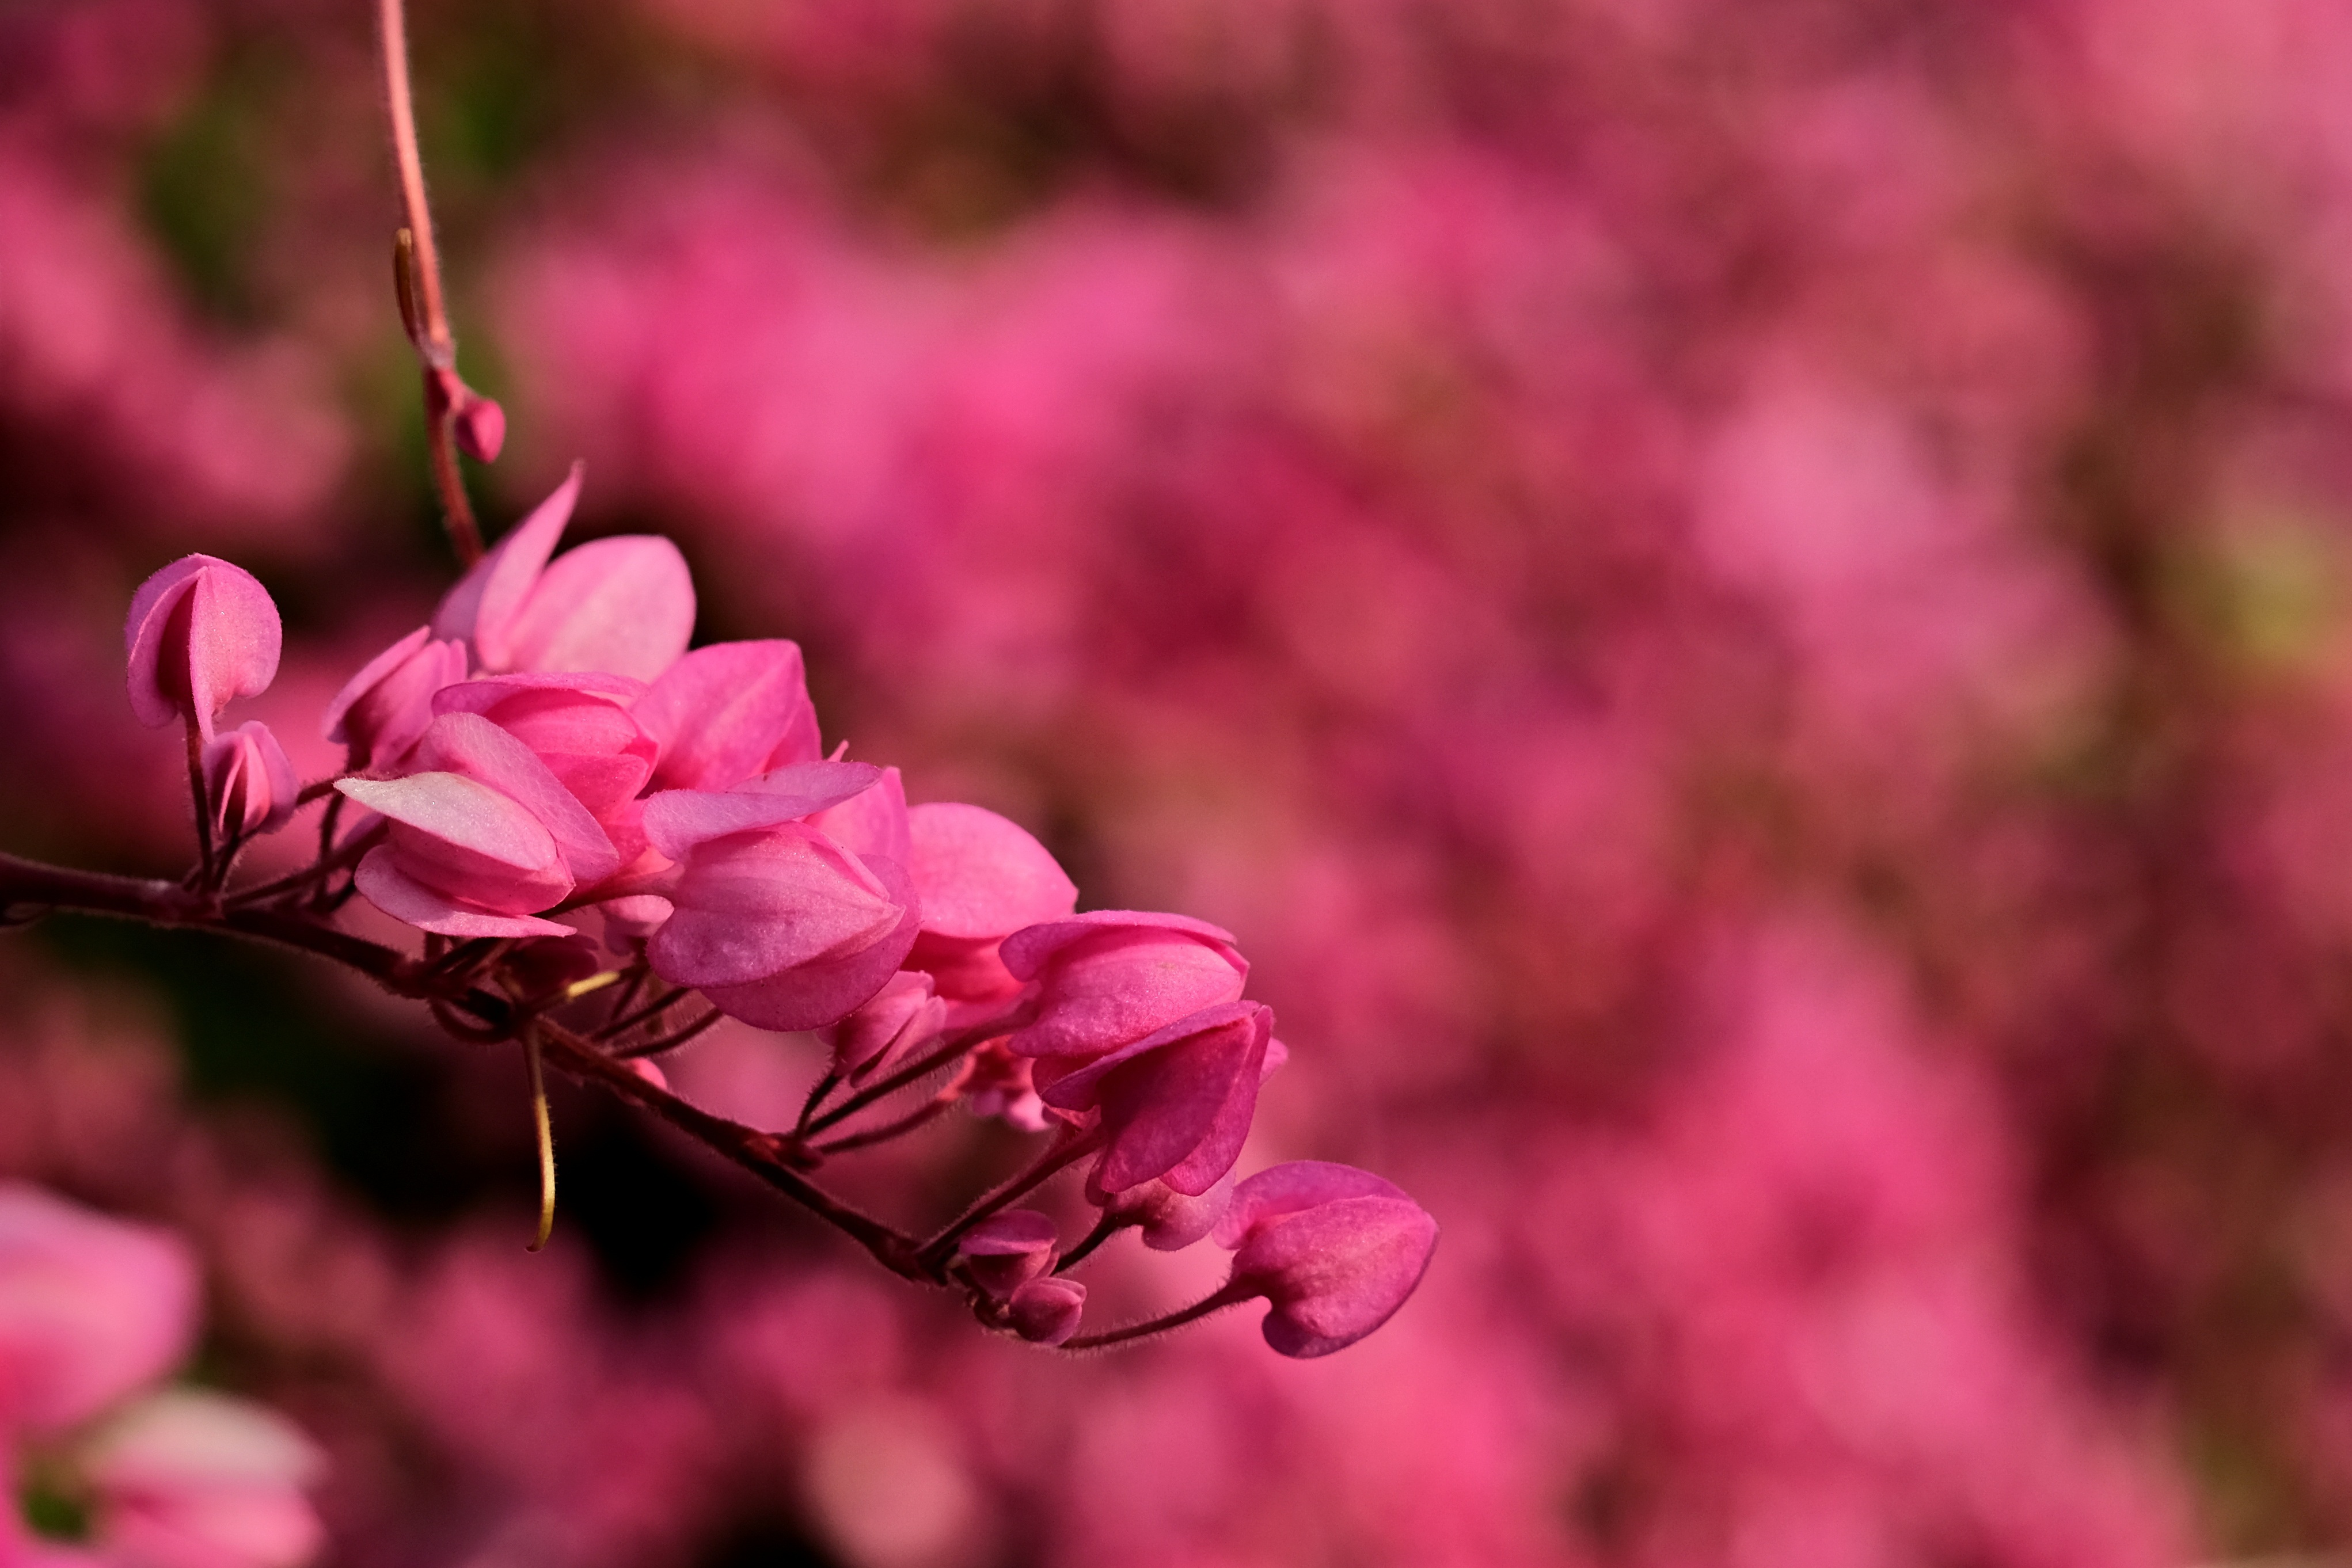
natural, flower, plant, petal, twig, pink, tree, grass, natural landscape, magenta, Tints and shades, flowering plant, blossom, redbud, cherry blossom, macro photography, shrub, Pedicel, herbaceous plant, wildflower, plant stem, pollen, art, bud, peach, annual plant, still life photography, prunus, malus